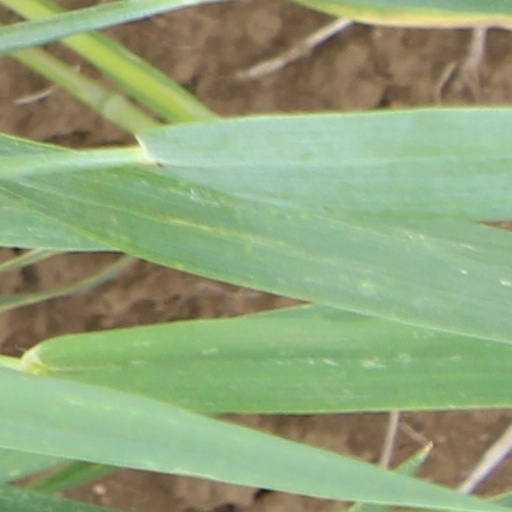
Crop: wheat